List of painters by name beginning with "P"

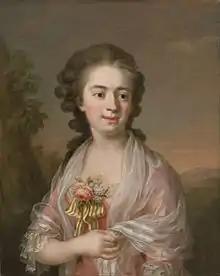
Ulrika Pasch

Please add names of notable painters with a Wikipedia page, in precise English alphabetical order, using U.S. spelling conventions. Country and regional names refer to where painters worked for long periods, not to personal allegiances.